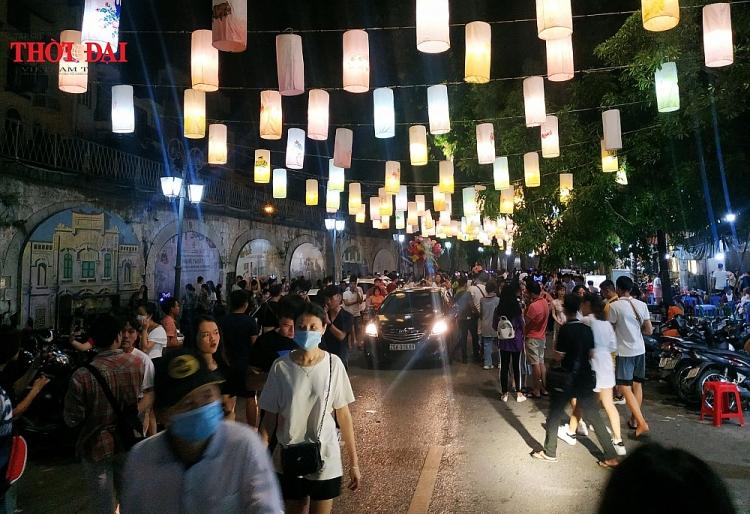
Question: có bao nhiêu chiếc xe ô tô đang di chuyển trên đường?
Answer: có một chiếc ô tô đang di chuyển